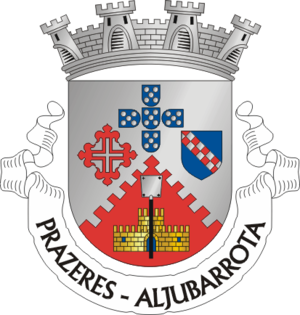
Brites de Almeida, la boulangère d'Aljubarrota, fut une héroïne légendaire portugaise dont le nom est associé à la victoire de l'armée portugaise contre l'armée castillane lors de la bataille d'Aljubarrota en 1385. Avec sa pelle de boulangère, elle aurait tué sept castillans cachés dans son four.